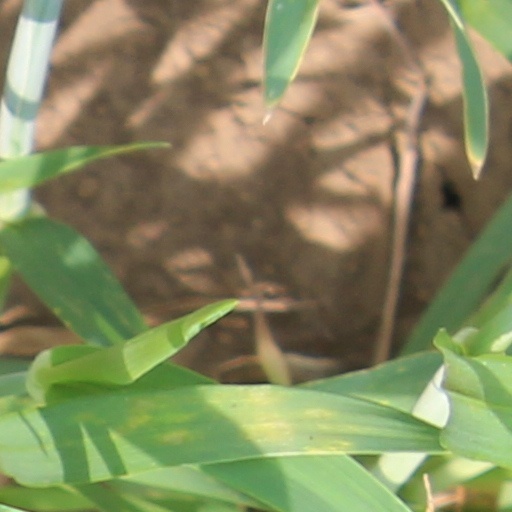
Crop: wheat